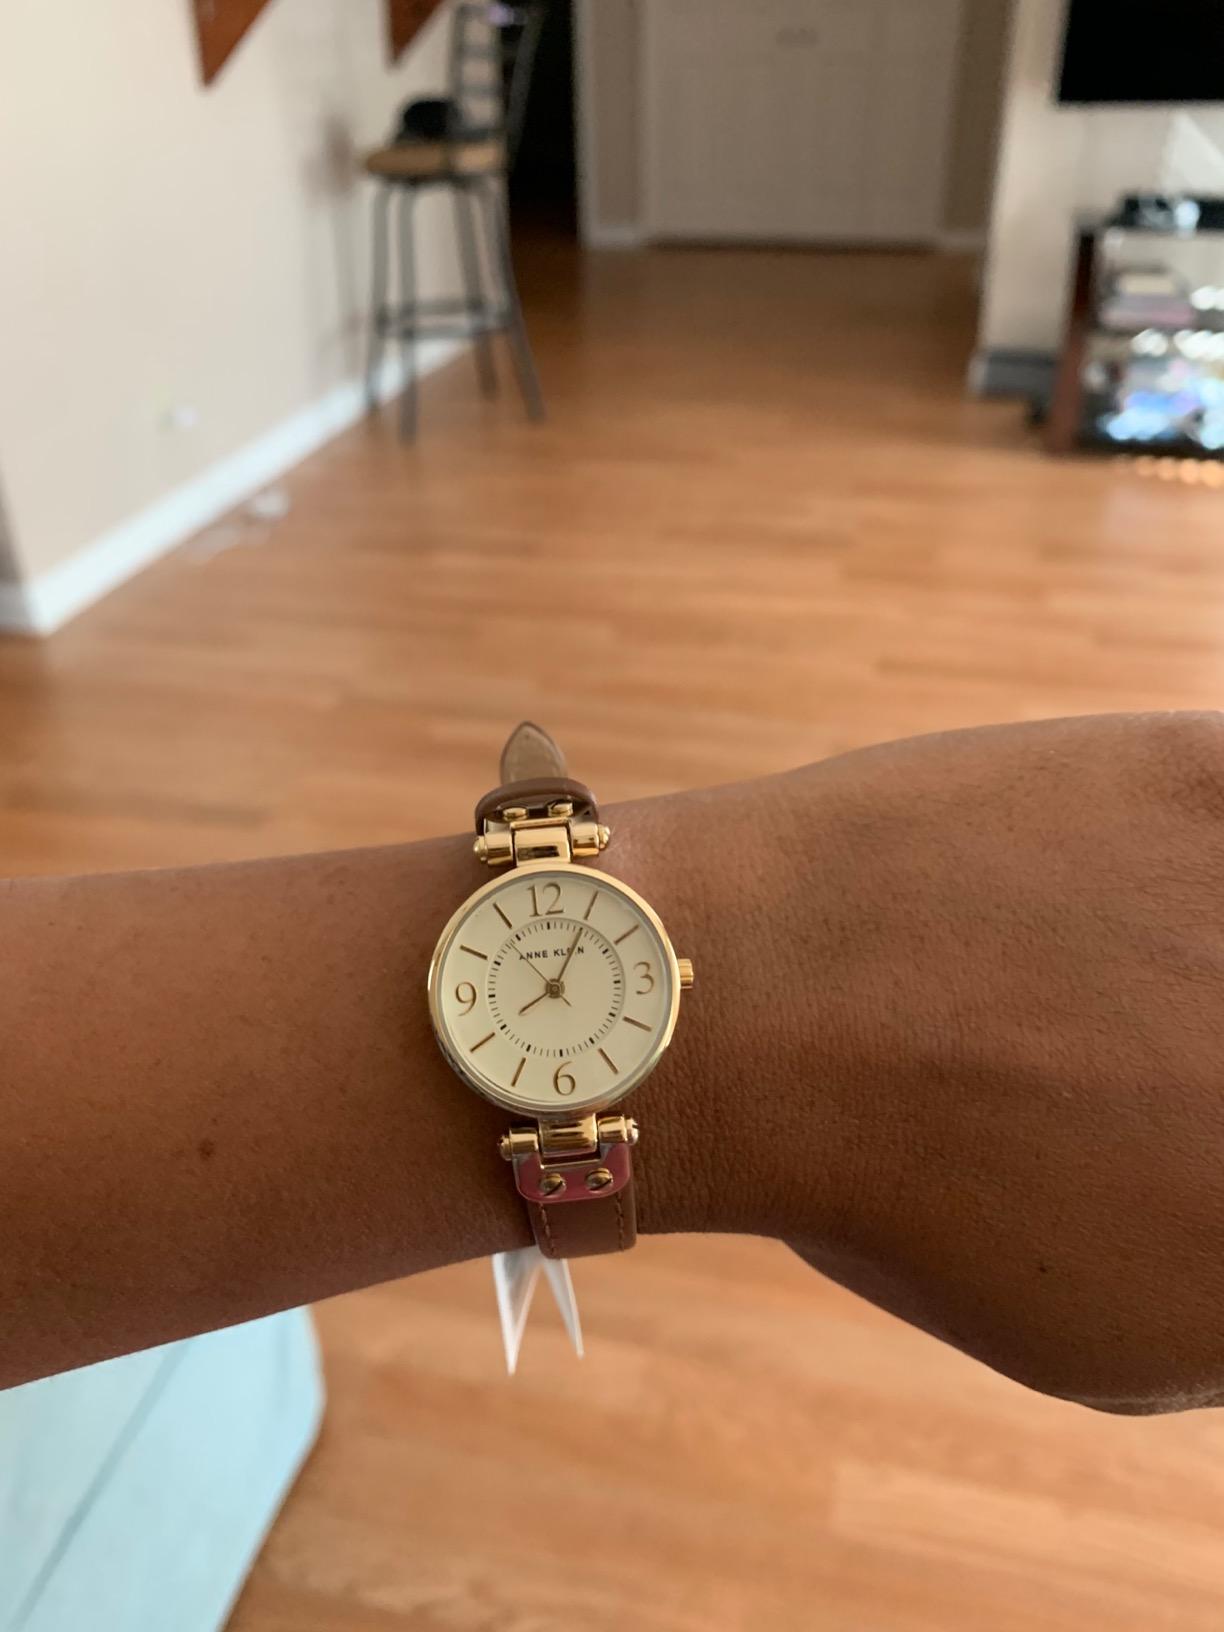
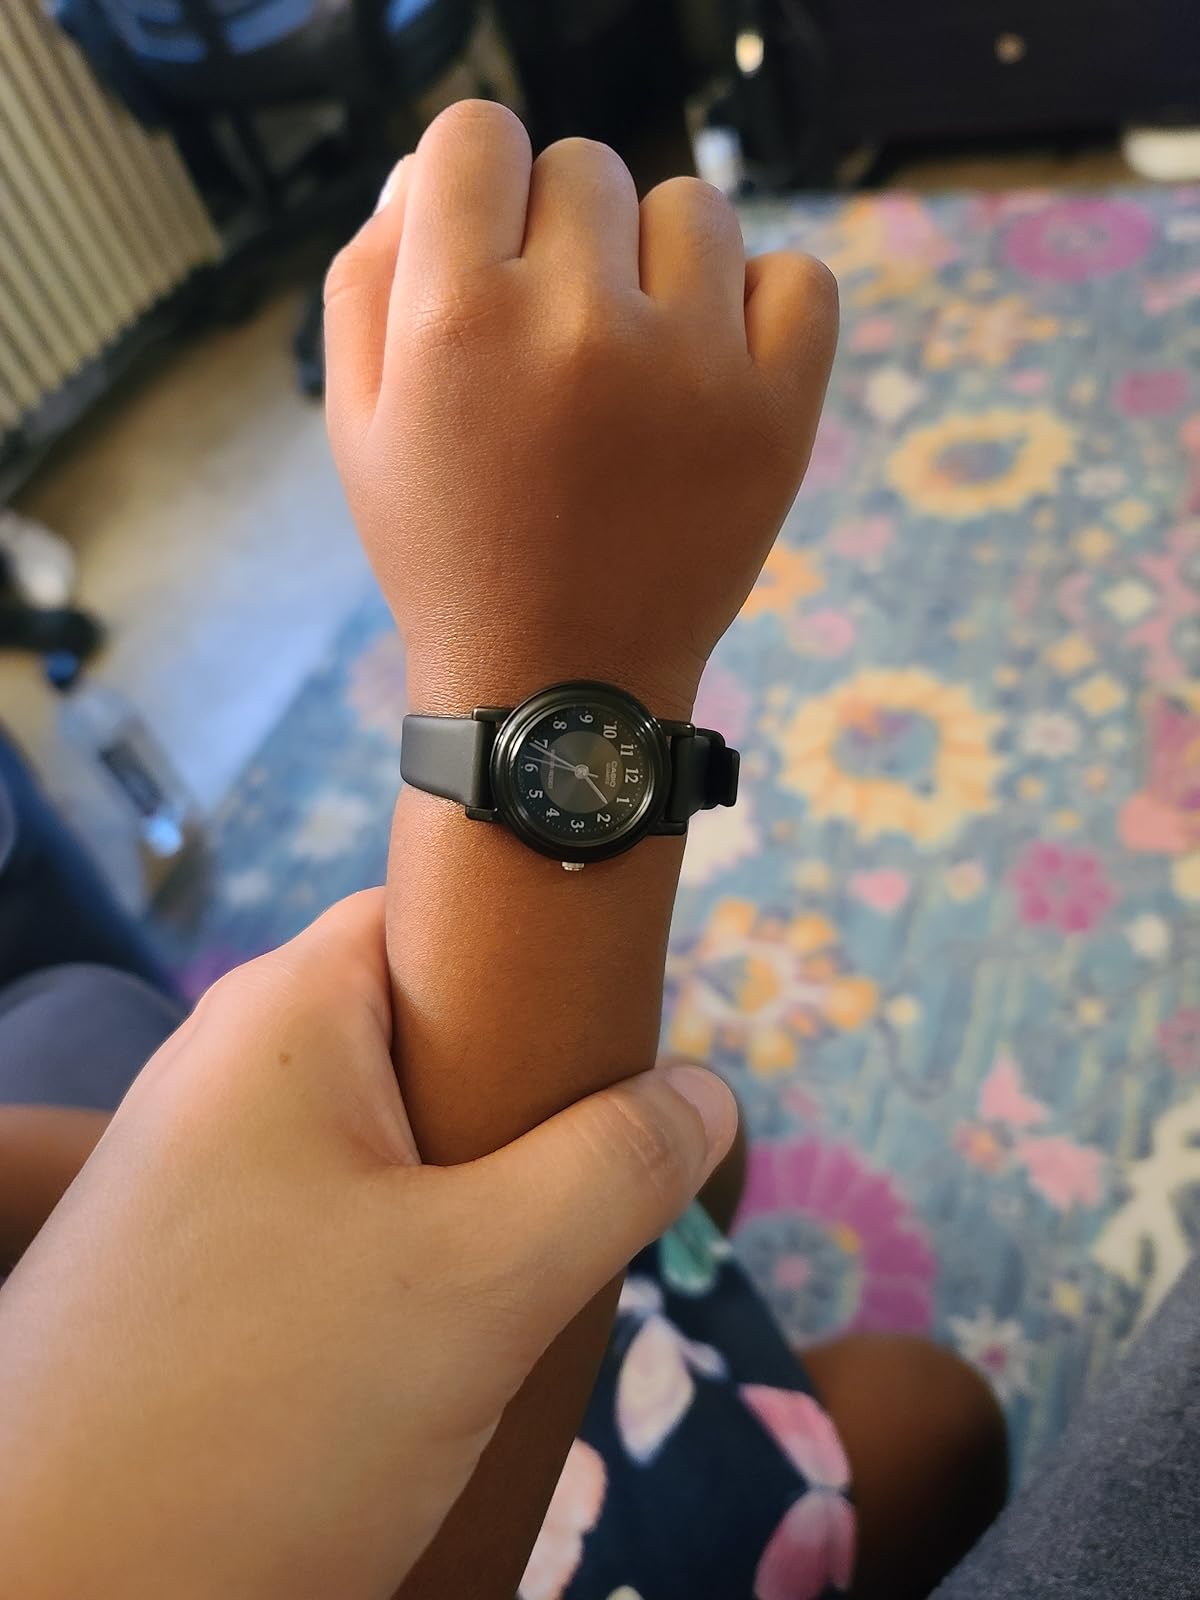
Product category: accessories_watch
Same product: no